John McEwen

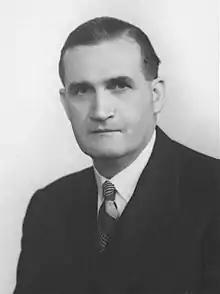
McEwen in 1950

On 16 October 1940, McEwen was appointed Minister for Air and Minister for Civil Aviation in a post-election cabinet reshuffle. Fadden had been acting in the portfolios for several months following the death of James Fairbairn, who had been one of three government ministers killed in the Canberra air disaster in August 1940. McEwen remained as air and civil aviation minister until the defeat of the Fadden government in October 1941, with Fadden having succeeded as prime minister upon Menzies' resignation in August 1941.